Olešnice (Blansko District)

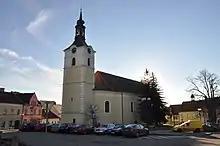
Church of Saint Lawrence

The first written false record of Olešnice is from 1073, the document is however from 1163. During the colonization of the Bohemian border regions in the mid-13th century, German colonists built new settlement on the east bank opposite the village Olešnice in the area of today's marketplace. The original part of the village was called Moravian Olešnice while the German part was called German Olešnice.